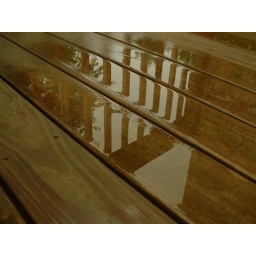
Reflection of the deck rail and house in water laying on the deck